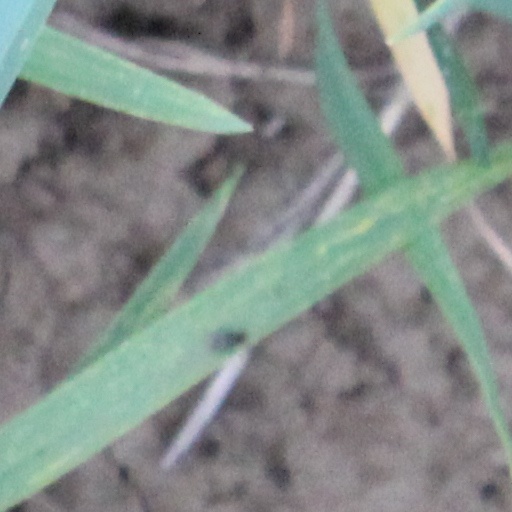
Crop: wheat